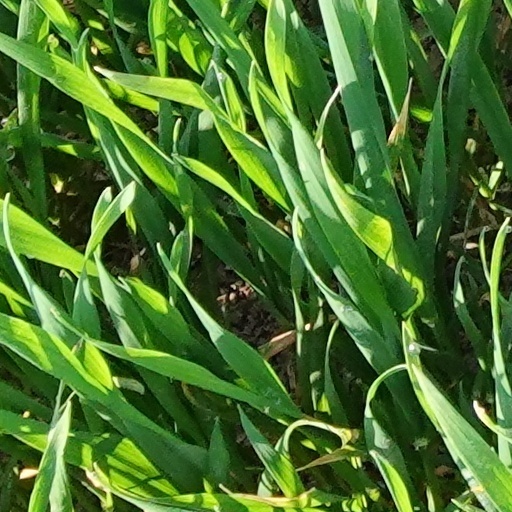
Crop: wheat